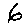
Label: 6